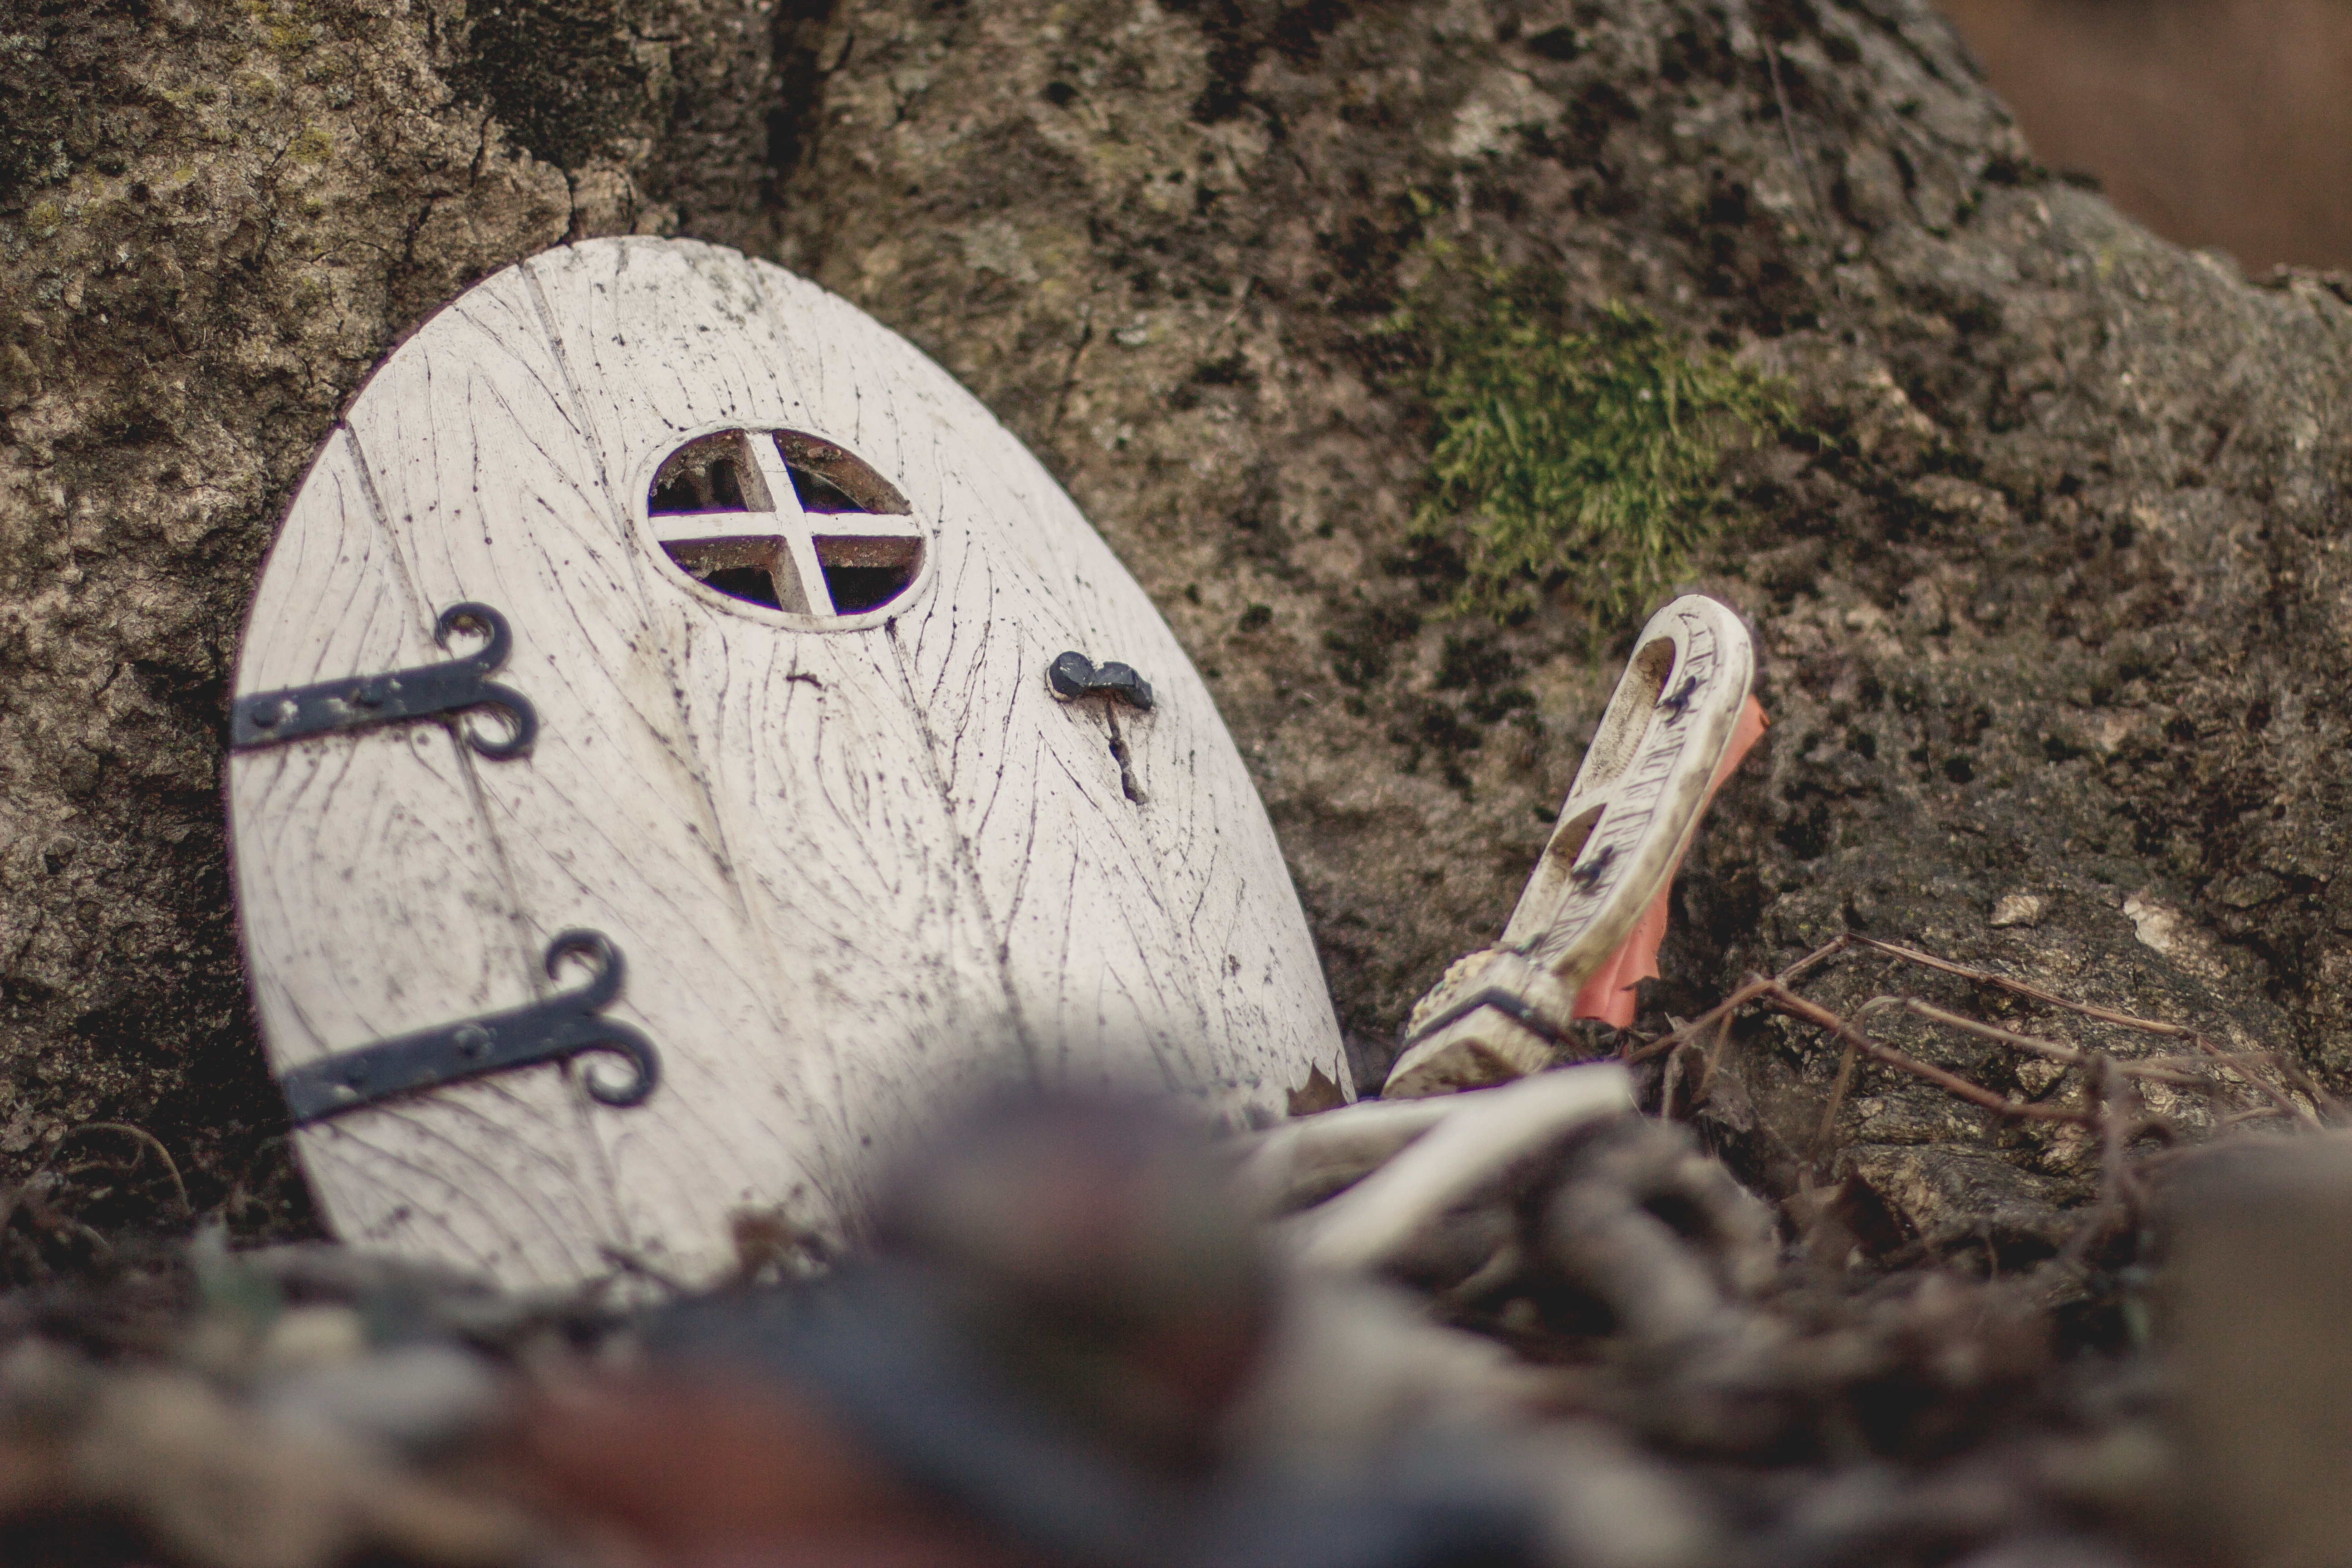
wood, soil